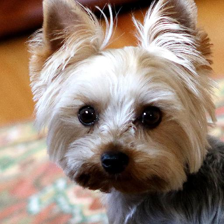
Label: animals